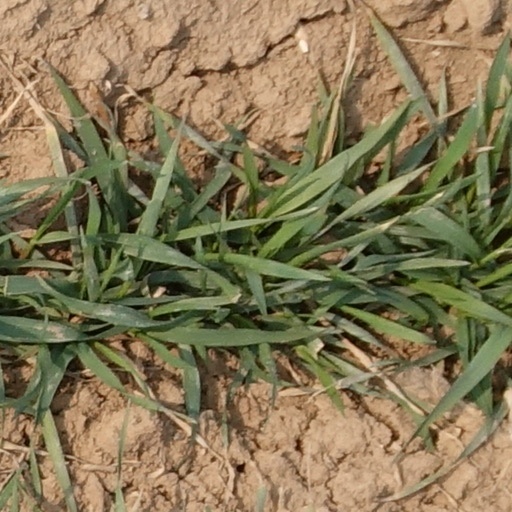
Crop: wheat